Kulachor

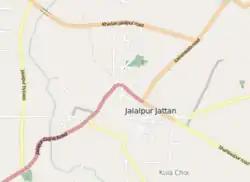
Kulachor in Jalalpur Jattan map

Kulachor is a town adjacent to Jalalpur Jattan in the district of Gujrat, Pakistan. It is situated about 16 kilometers in north east of Gujrat. It was built as a city by Chandragupta Maurya in 300 BC.